Civil calendar

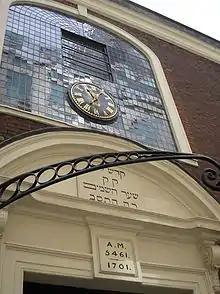
The inscription over the Bevis Marks Synagogue, City of London, gives the year 5461 in Anno Mundi and 1701 in civil calendar dating.

The civil calendar is the calendar, or possibly one of several calendars, used within a country for civil, official, or administrative purposes. The civil calendar is almost always used for general purposes by people and private organizations.